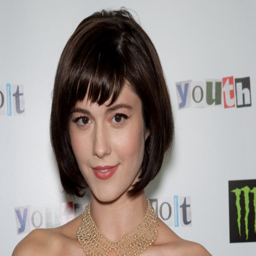
actor with her hair in a bob